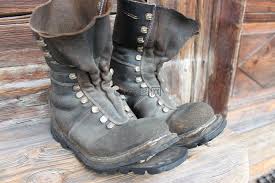
Waste category: shoes